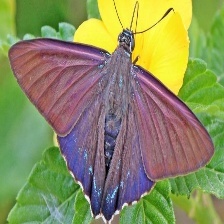
Species: MANGROVE SKIPPER